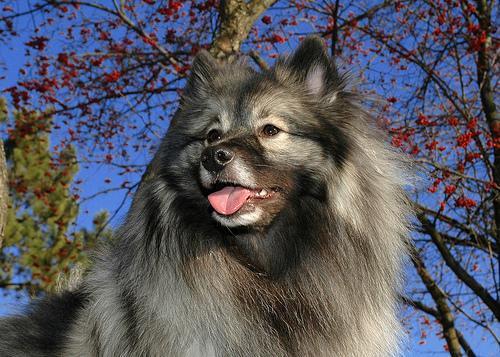
keeshond